Little Richard

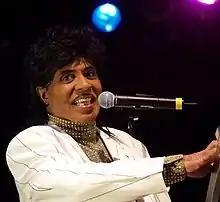
Little Richard performing in 2007

A 2005 recording of his duet vocals with Jerry Lee Lewis on a cover of the Beatles' "I Saw Her Standing There" was included on Lewis's 2006 album, "Last Man Standing". The same year, Richard was a guest judge on the TV series "Celebrity Duets". Richard and Lewis performed alongside John Fogerty at the 2008 Grammy Awards in a tribute to the two artists considered to be cornerstones of rock and roll by the NARAS. That same year, Richard appeared on radio host Don Imus' benefit album for sick children, "The Imus Ranch Record". In 2009, Richard was Inducted into The Louisiana Music Hall Of Fame in a concert in New Orleans. In June 2010, Richard recorded a gospel track for an upcoming tribute album to songwriting legend Dottie Rambo.